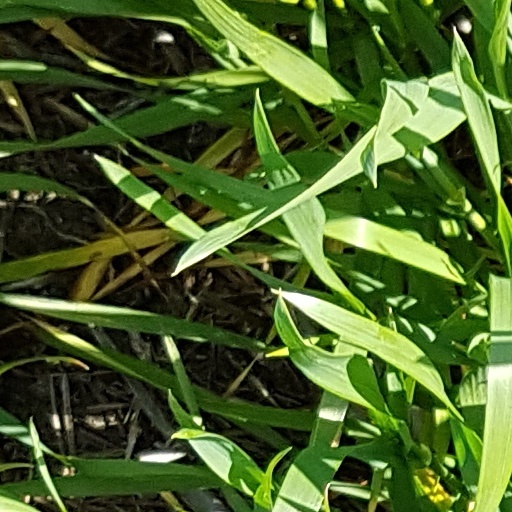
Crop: wheat